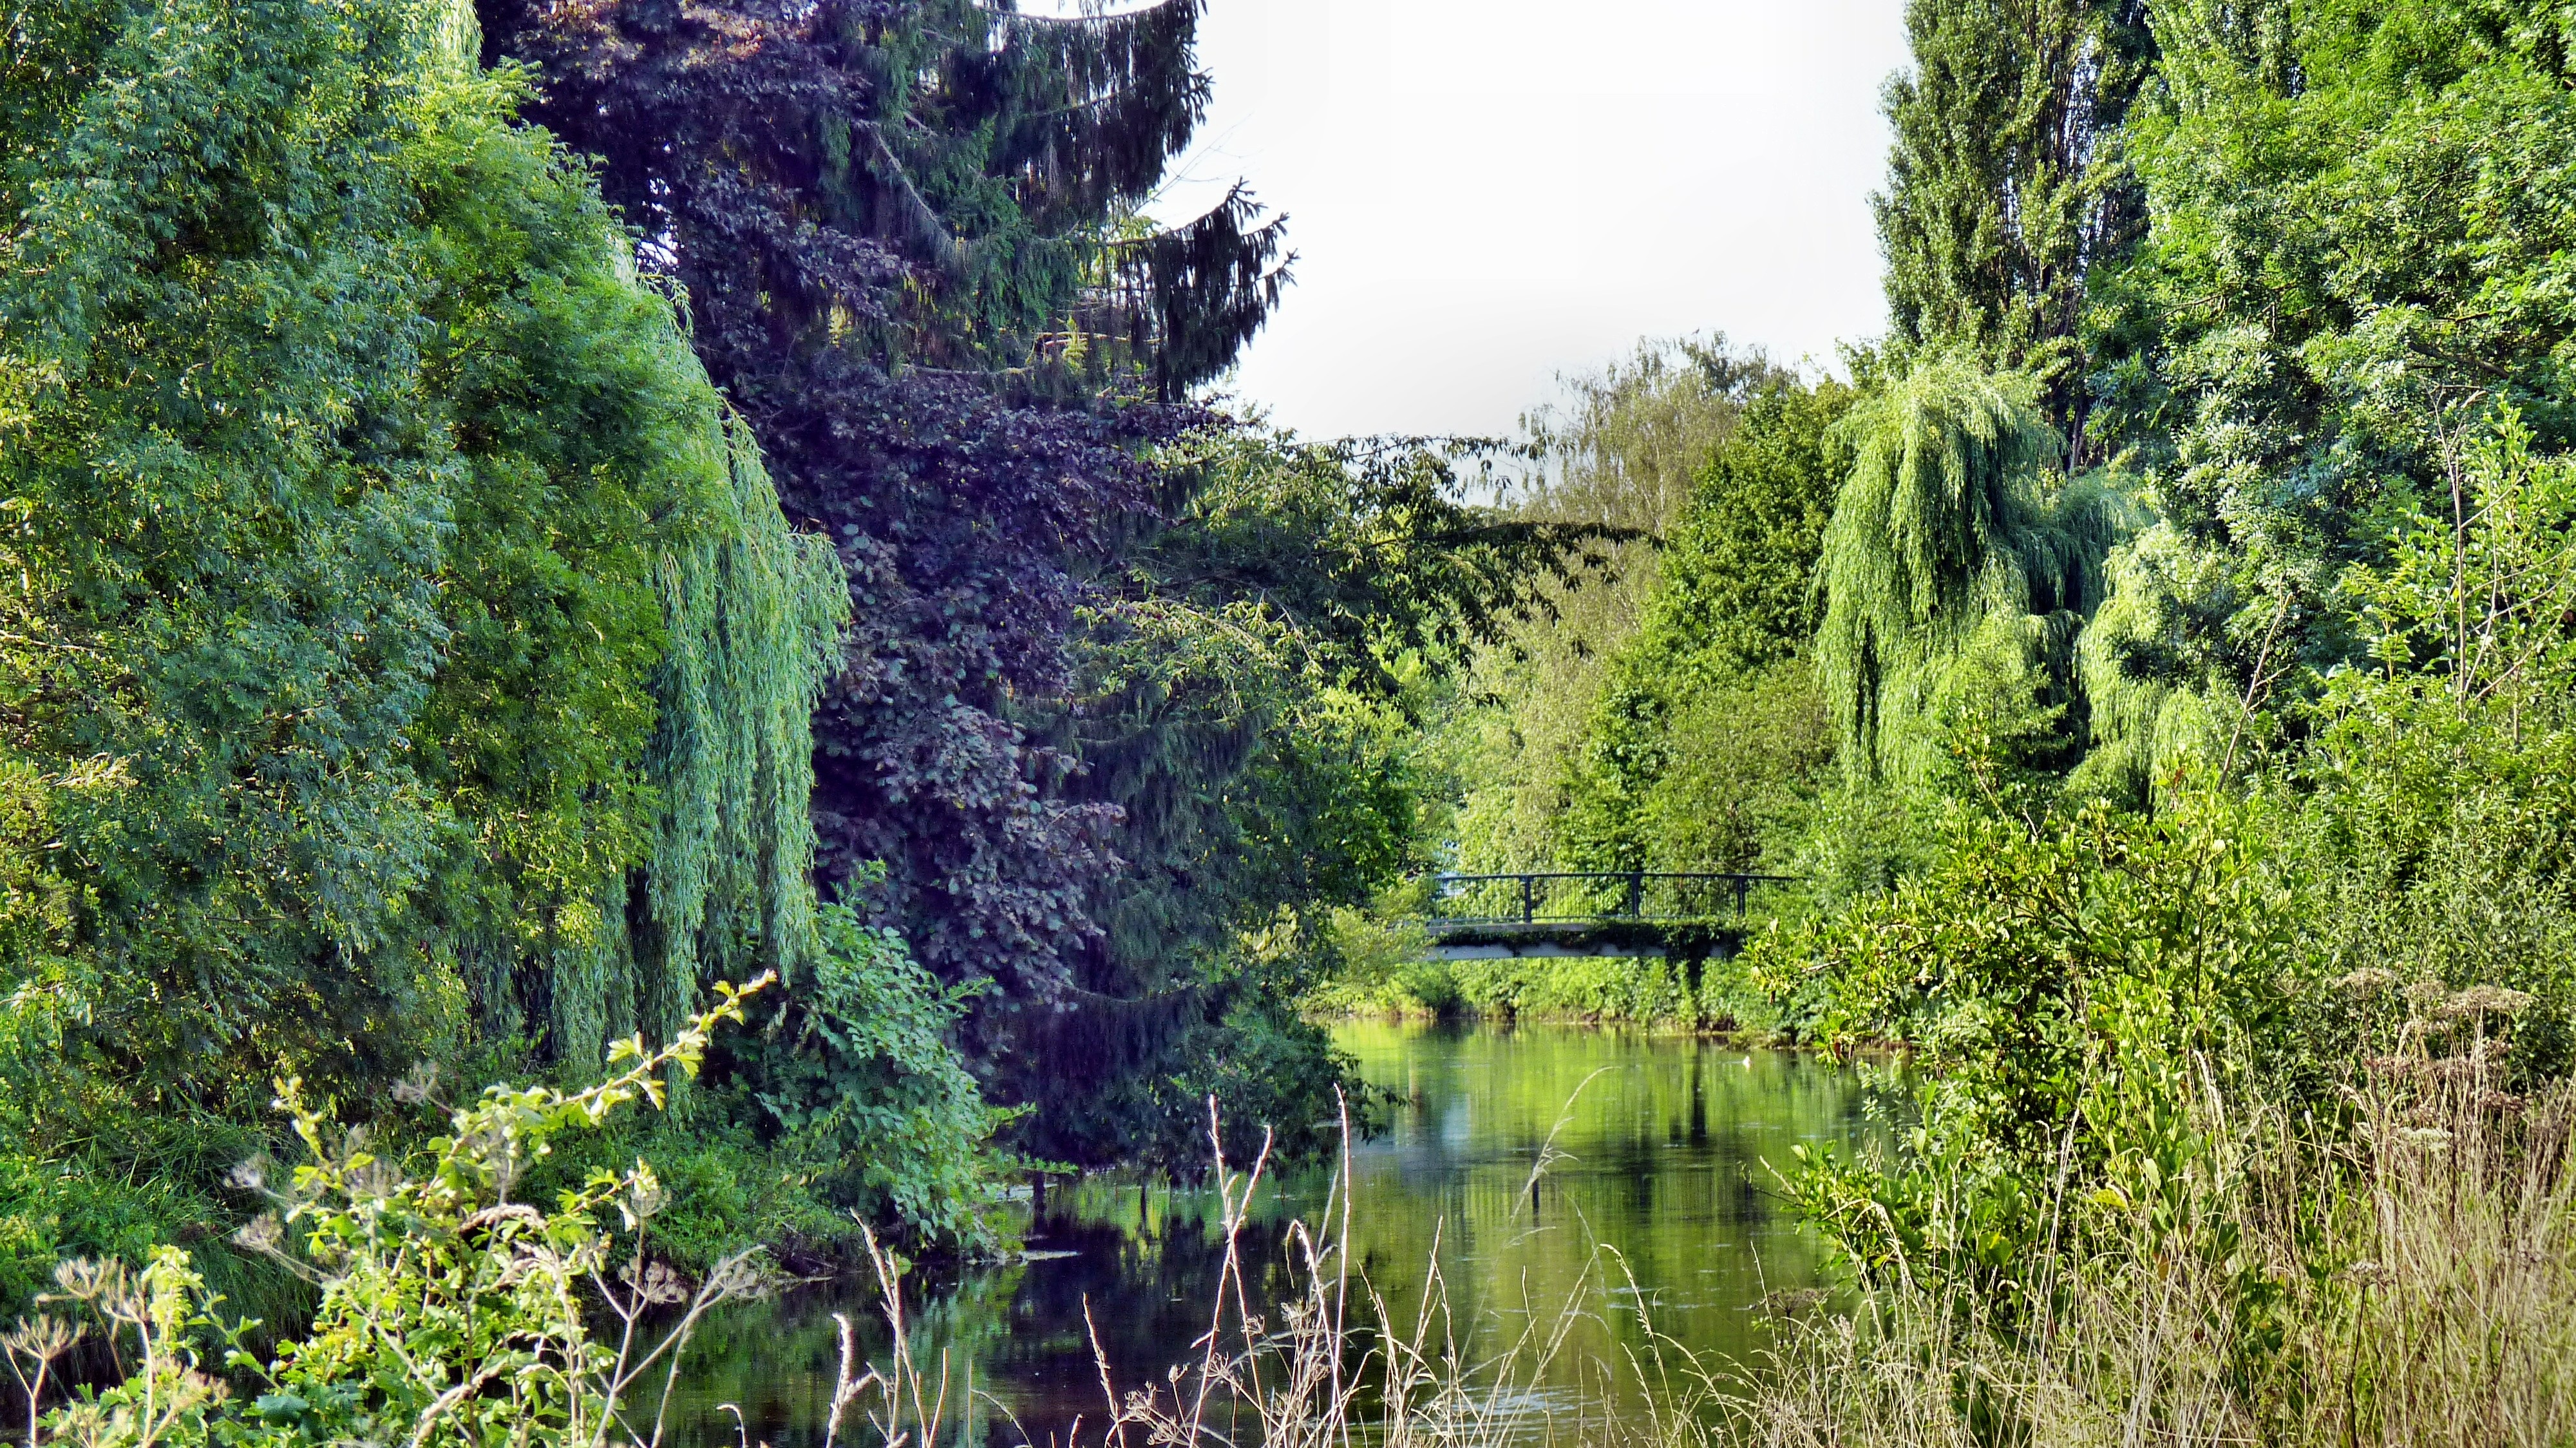
tree, water, nature, forest, wilderness, flower, lake, river, pond, stream, park, trees, vegetation, wetland, woodland, habitat, ecosystem, mirroring, nature reserve, biome, natural environment, woody plant, temperate broadleaf and mixed forest, temperate coniferous forest, wachtendonk